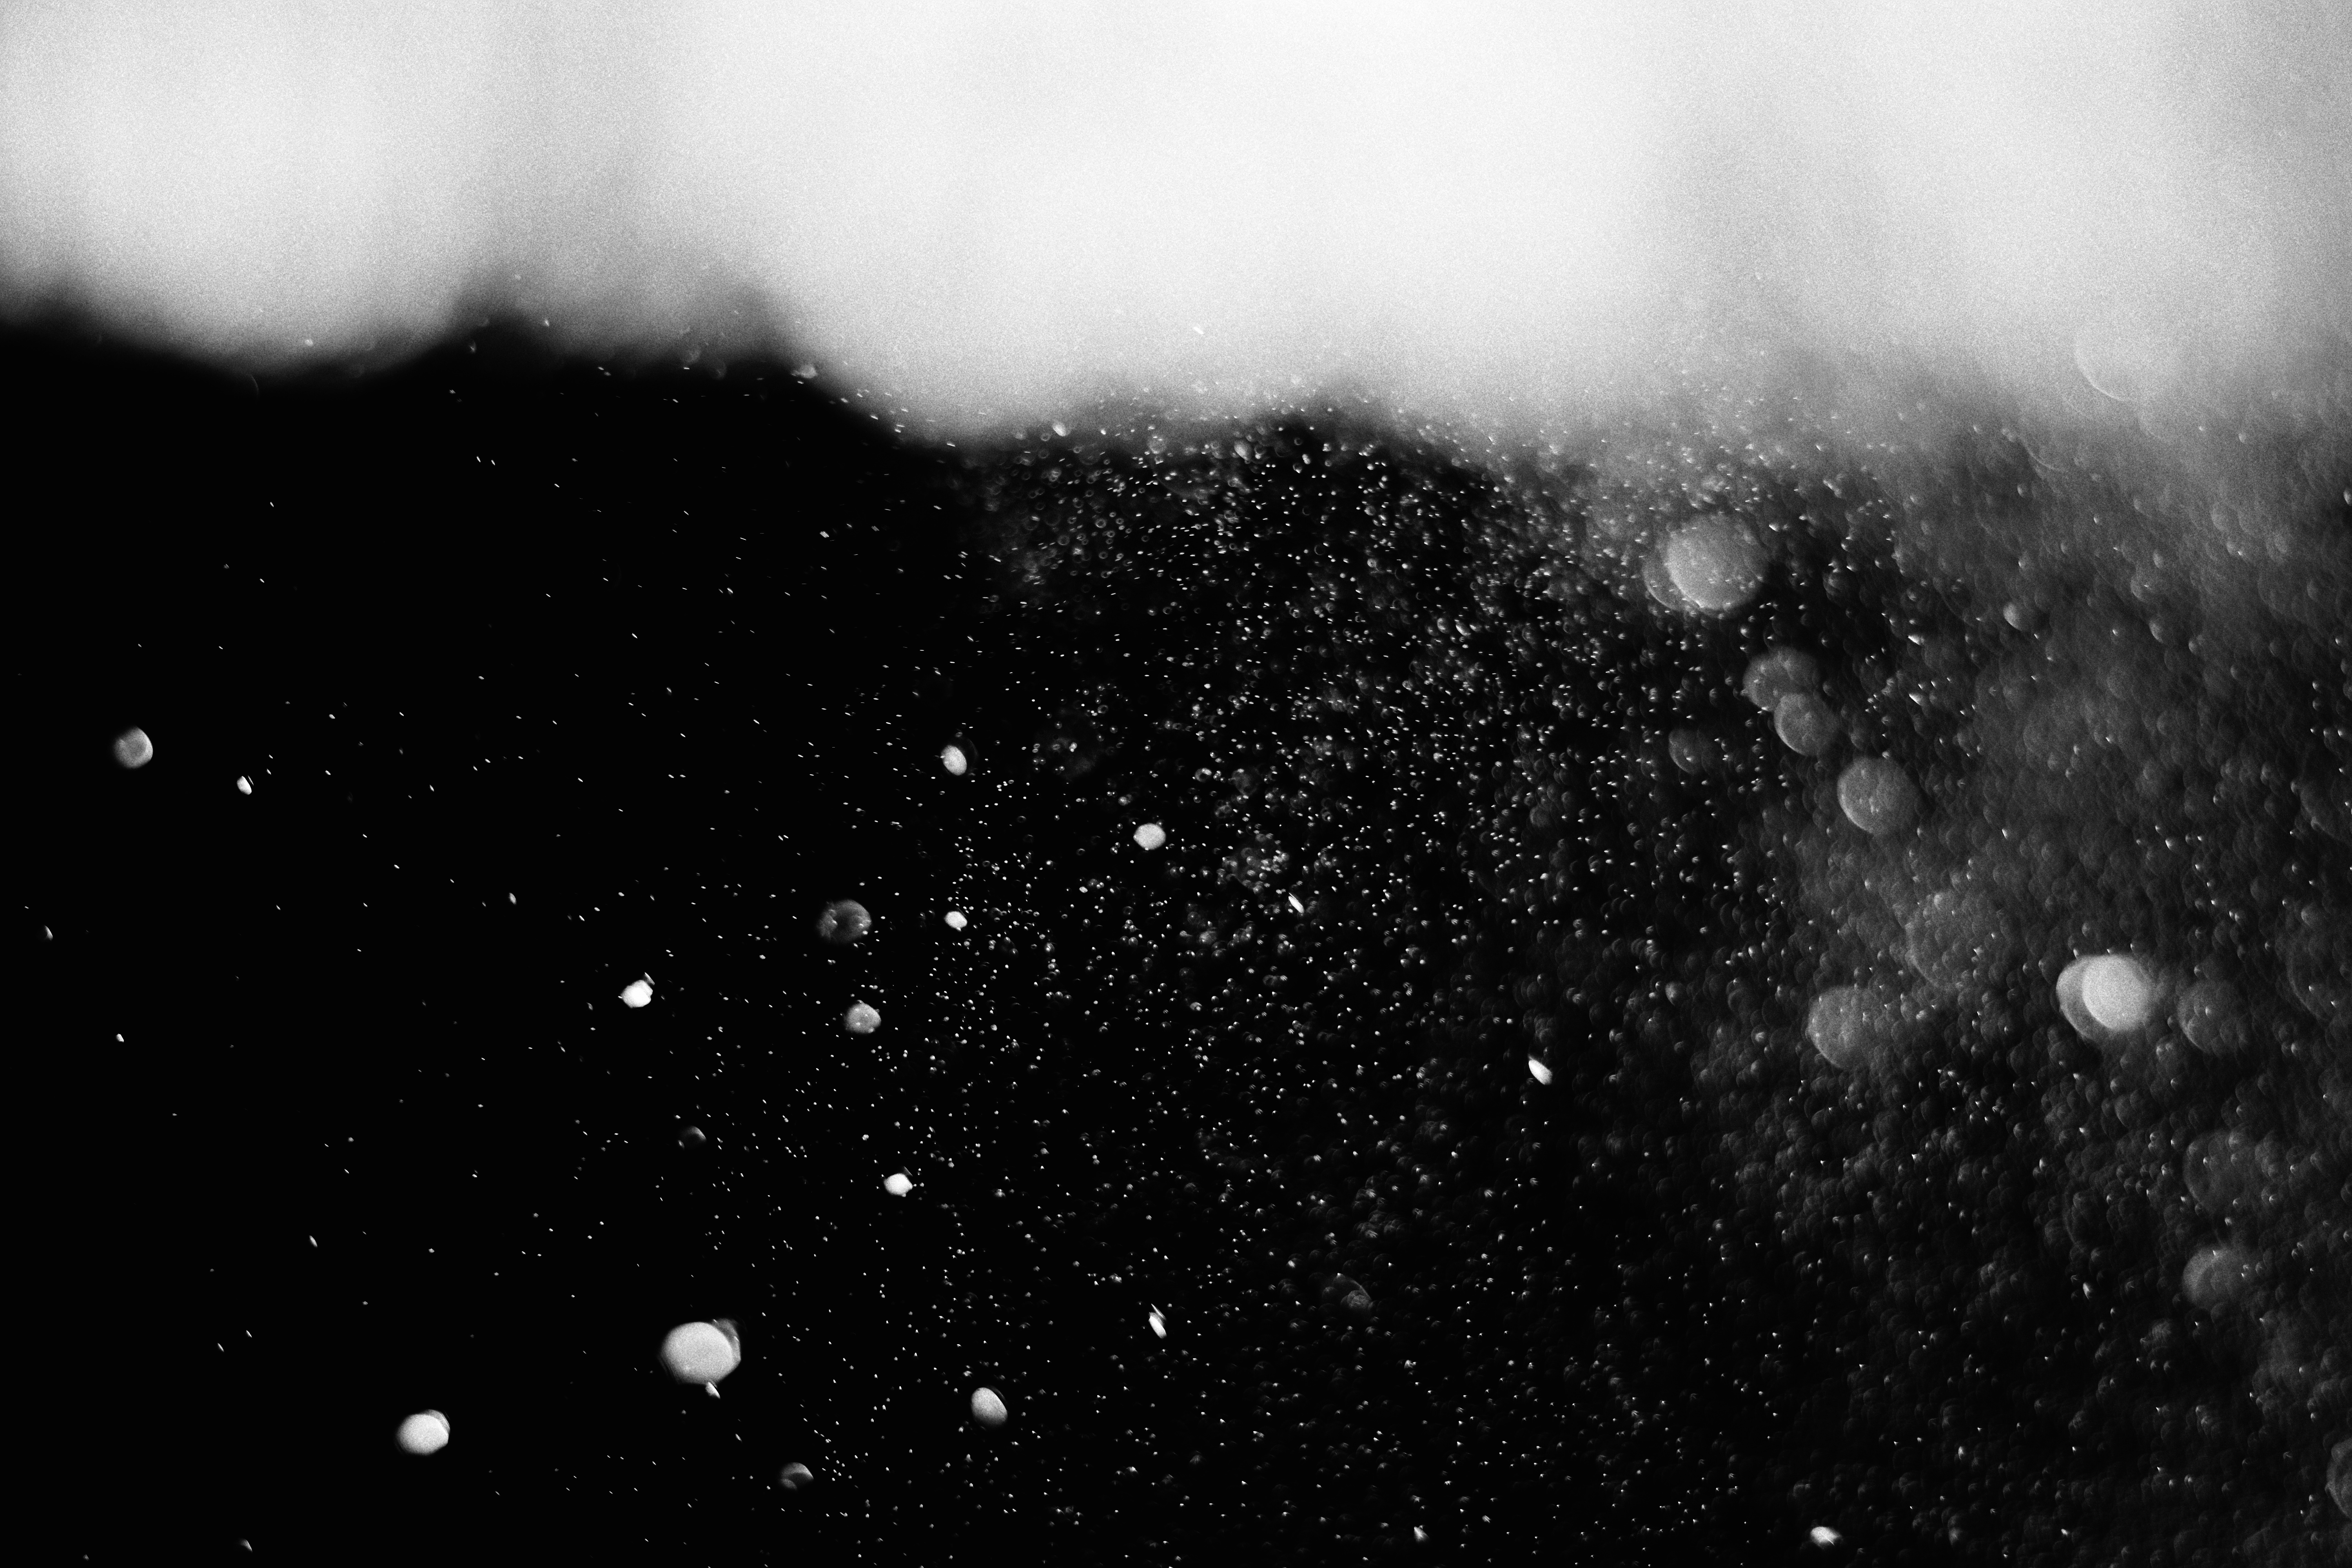
black and white, atmosphere, weather, darkness, black, monochrome, monochrome photography